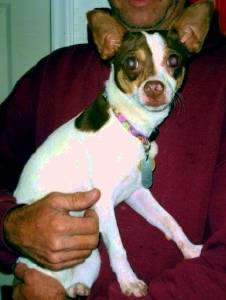
Label: dog